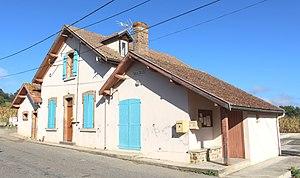
Mairie de Gonez (Hautes-Pyrénées)
Gonez est une commune française située dans le département des Hautes-Pyrénées en région Occitanie.